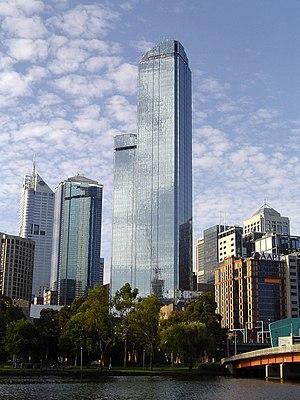
Tours Rialto à Melbourne, Australie, vue de la face est.
Les Rialto Towers sont deux gratte-ciels de bureaux situé à Melbourne.